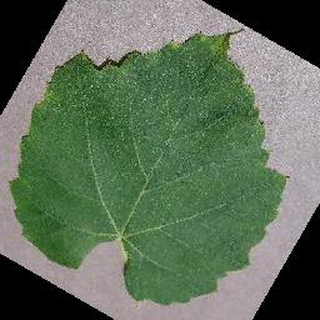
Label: healthy_grape